List of islands of Honduras

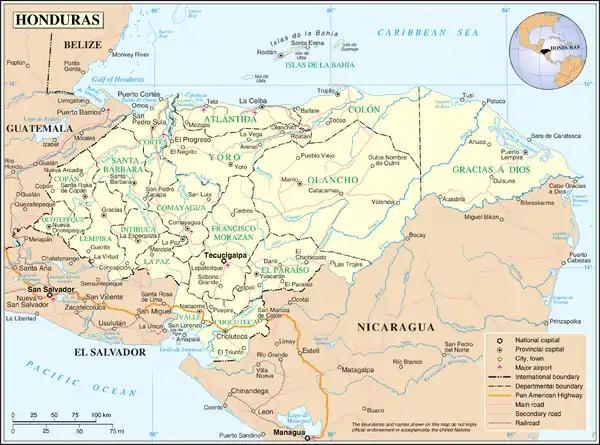
Honduras

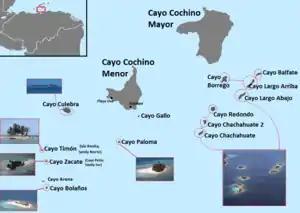
Cayos Cochinos

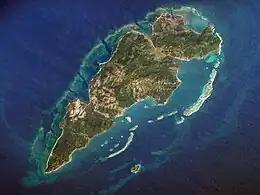
Guanaja

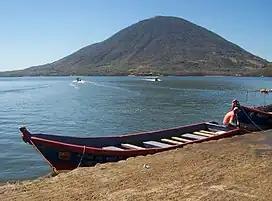
Isla del Tigre

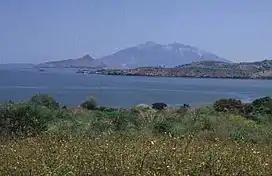
Isla Zacate Grande

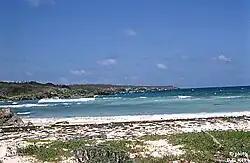
Little Swan Island

This is a list of islands of Honduras. There are at least 99 islands in Honduras.